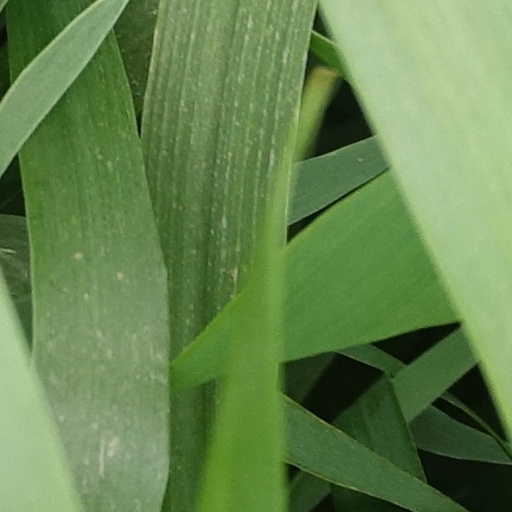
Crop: wheat